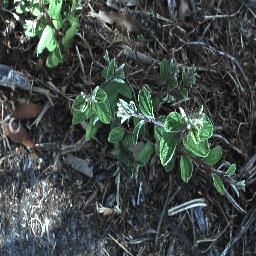
Label: chinee_apple